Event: Nepal Earthquake
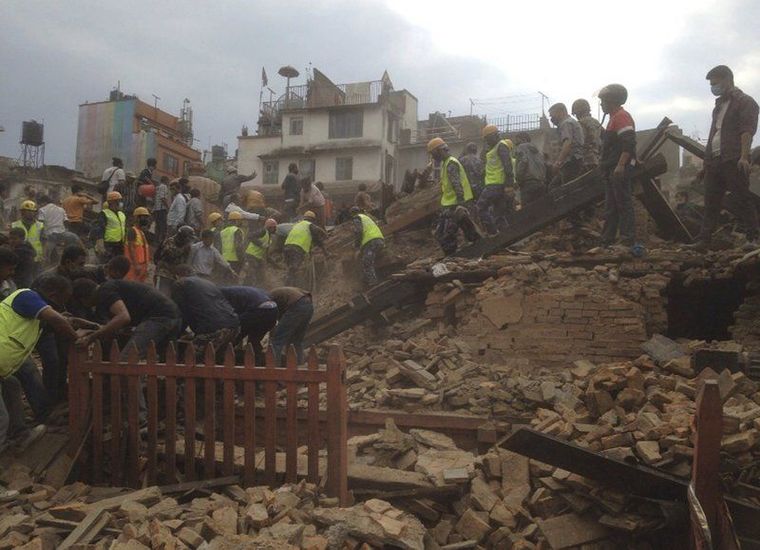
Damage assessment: damage